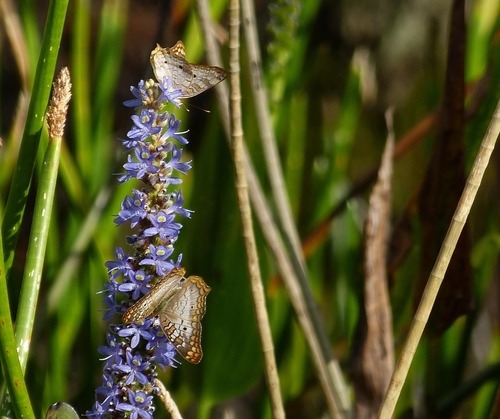
Scientific name: Anartia jatrophae
Common name: White peacock
Family: Nymphalidae
Order: Lepidoptera
Pollinator type: Primary pollinator
Habitat: Gardens, parks, and open areas
Geographic range: Southern United States to Argentina
Conservation status: Least Concern